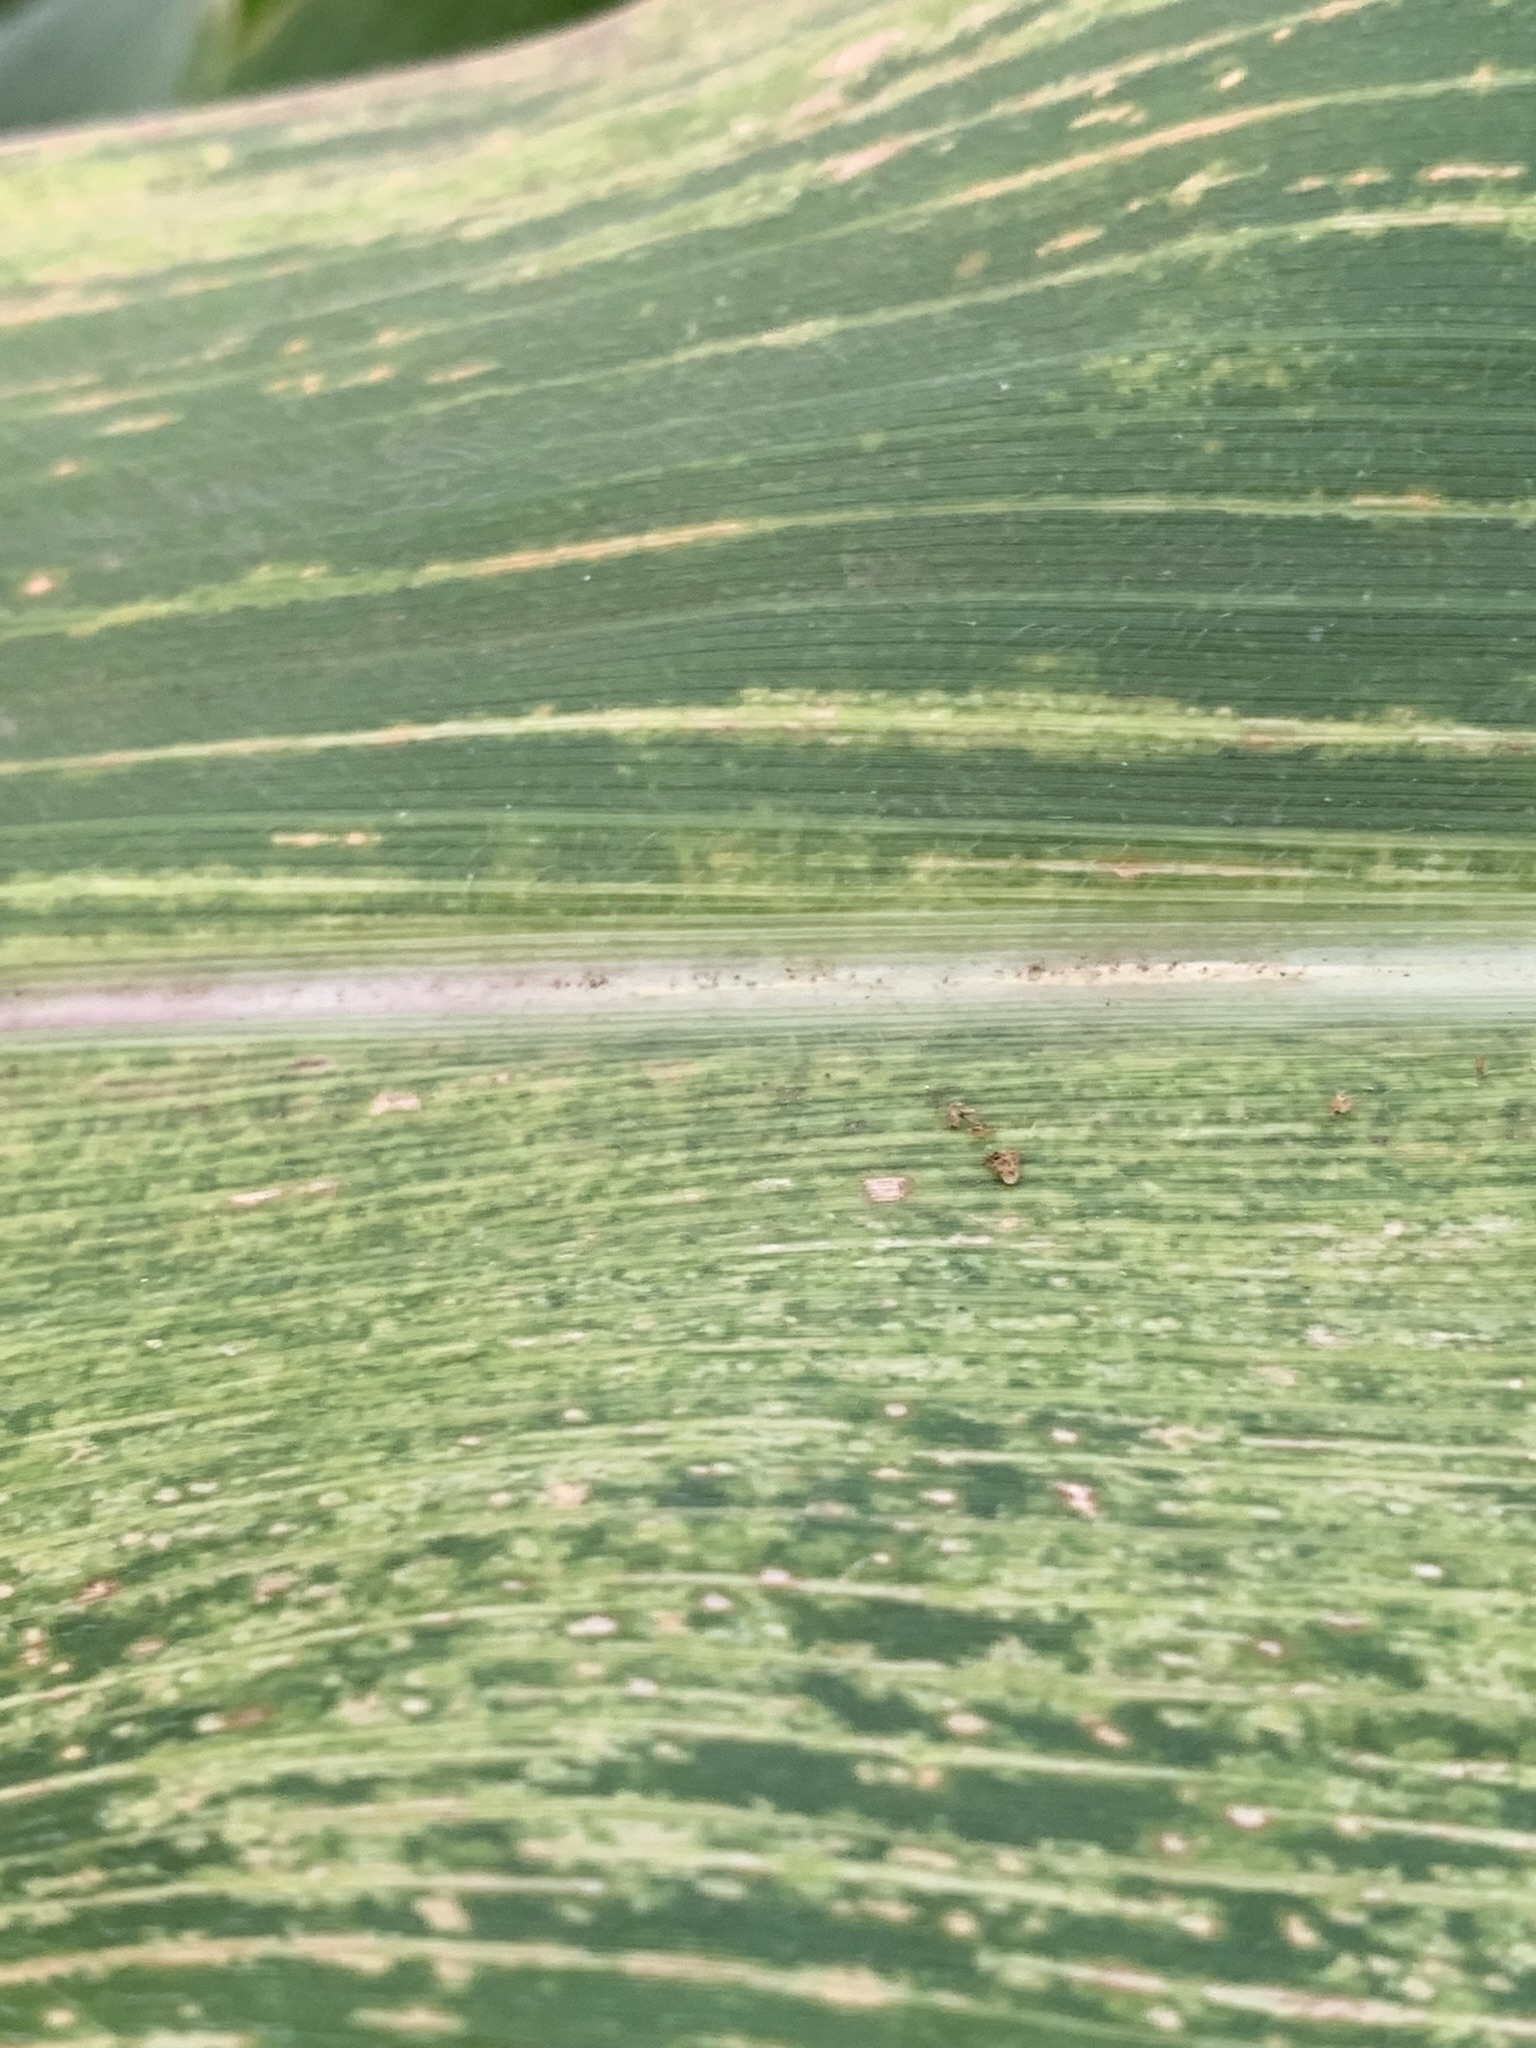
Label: MSV